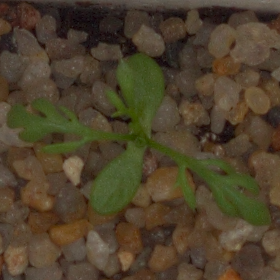
Label: scentless_mayweed